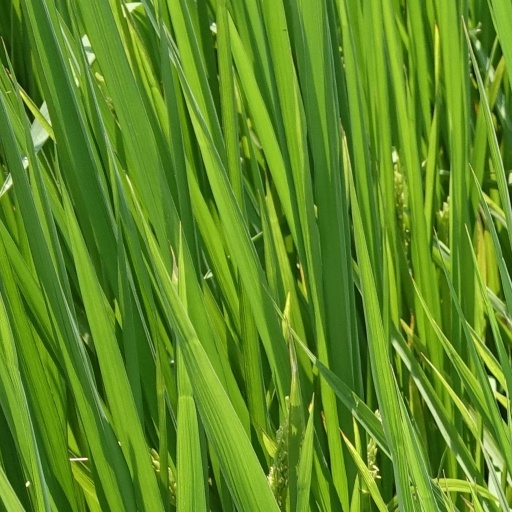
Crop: rice